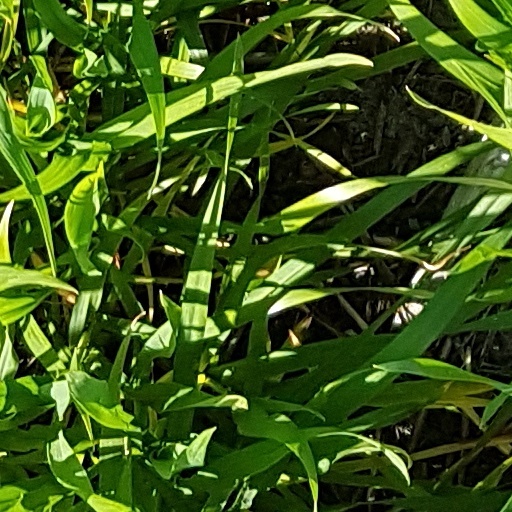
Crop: wheat